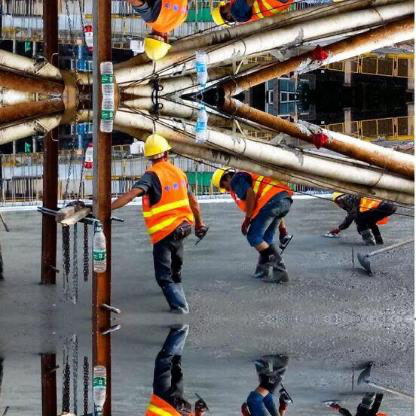
Objects in the image:
label: helmet
label: helmet
label: helmet
label: helmet
label: helmet
label: helmet